Cambridge Crown Court

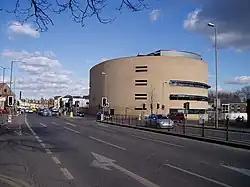
Cambridge Crown Court

Cambridge Crown Court is a Crown Court venue which deals with criminal cases at East Road, Cambridge, England. It was completed in 2004.